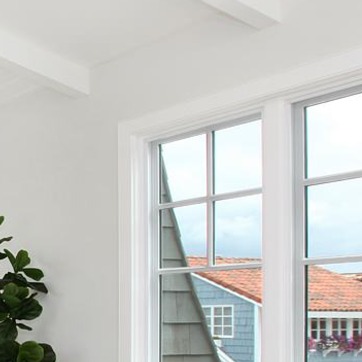
Material: glass